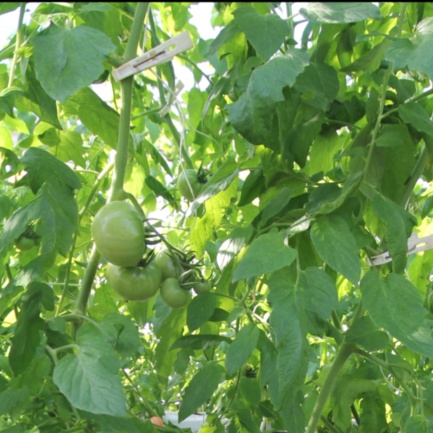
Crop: tomato